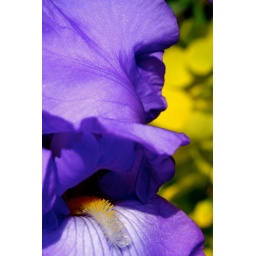
Brilliant purple iris with golden smoke tree foliage in background